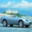
Label: automobile